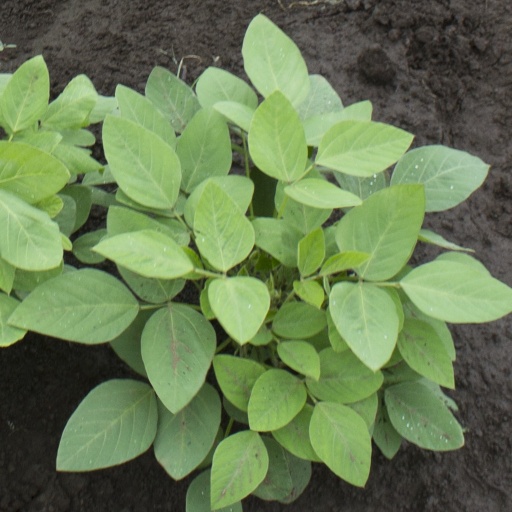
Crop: soybean